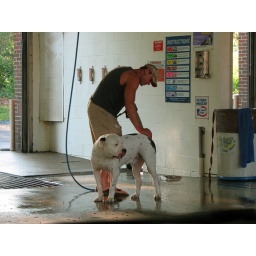
A guy washing his dog at a car wash in Clintonville.